2011 FDJ season

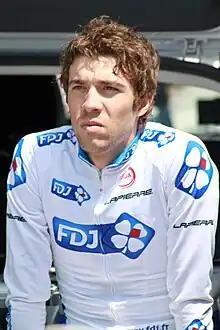
Thibaut Pinot, pictured during one of the team's World Tour wildcard appearances at the Critérium du Dauphiné, achieved overall victories in two races in the second half of the season, as well as five minor-classification triumphs.

Though the team did not win any stage at the Rhône-Alpes Isère Tour, they were ubiquitous in the final standings. Pinot finished second overall, and he also won the mountains and youth classifications. Roy won the combativity classification. At the Circuit de Lorraine, Roux won the opening stage of the race, taking an uphill sprint to the line in Longwy. After losing the overall lead to Romain Feillu on stage 2, Roux remained in the top five, and eventually achieved his second victory of the race during the fourth stage, which moved him back into third place in the race, six seconds behind Feillu's teammate Thomas De Gendt with one stage remaining. Roux overhauled De Gendt through bonus seconds earned on the final stage, and claimed his second overall win in a month and a half; he also finished clear at the top of the points classification. The team failed to win another stage until July's Tour de Wallonie, where Ladagnous won the opening stage into Banneux. He surrendered the race lead the following day, but still finished as the team's best-placed rider in the race, in eleventh place. At the Tour Alsace, Soupe and Bouhanni gave the team a 1–2 finish on the opening stage into Huningue. Both riders severely struggled the following day; Bouhanni lost over 19 minutes on the stage winner, while Soupe failed to finish the stage. In the race's final stage, Pinot soloed to victory and an eventual overall victory – also taking the young rider classification in the process – by 54 seconds over closest rival Stian Remme of .